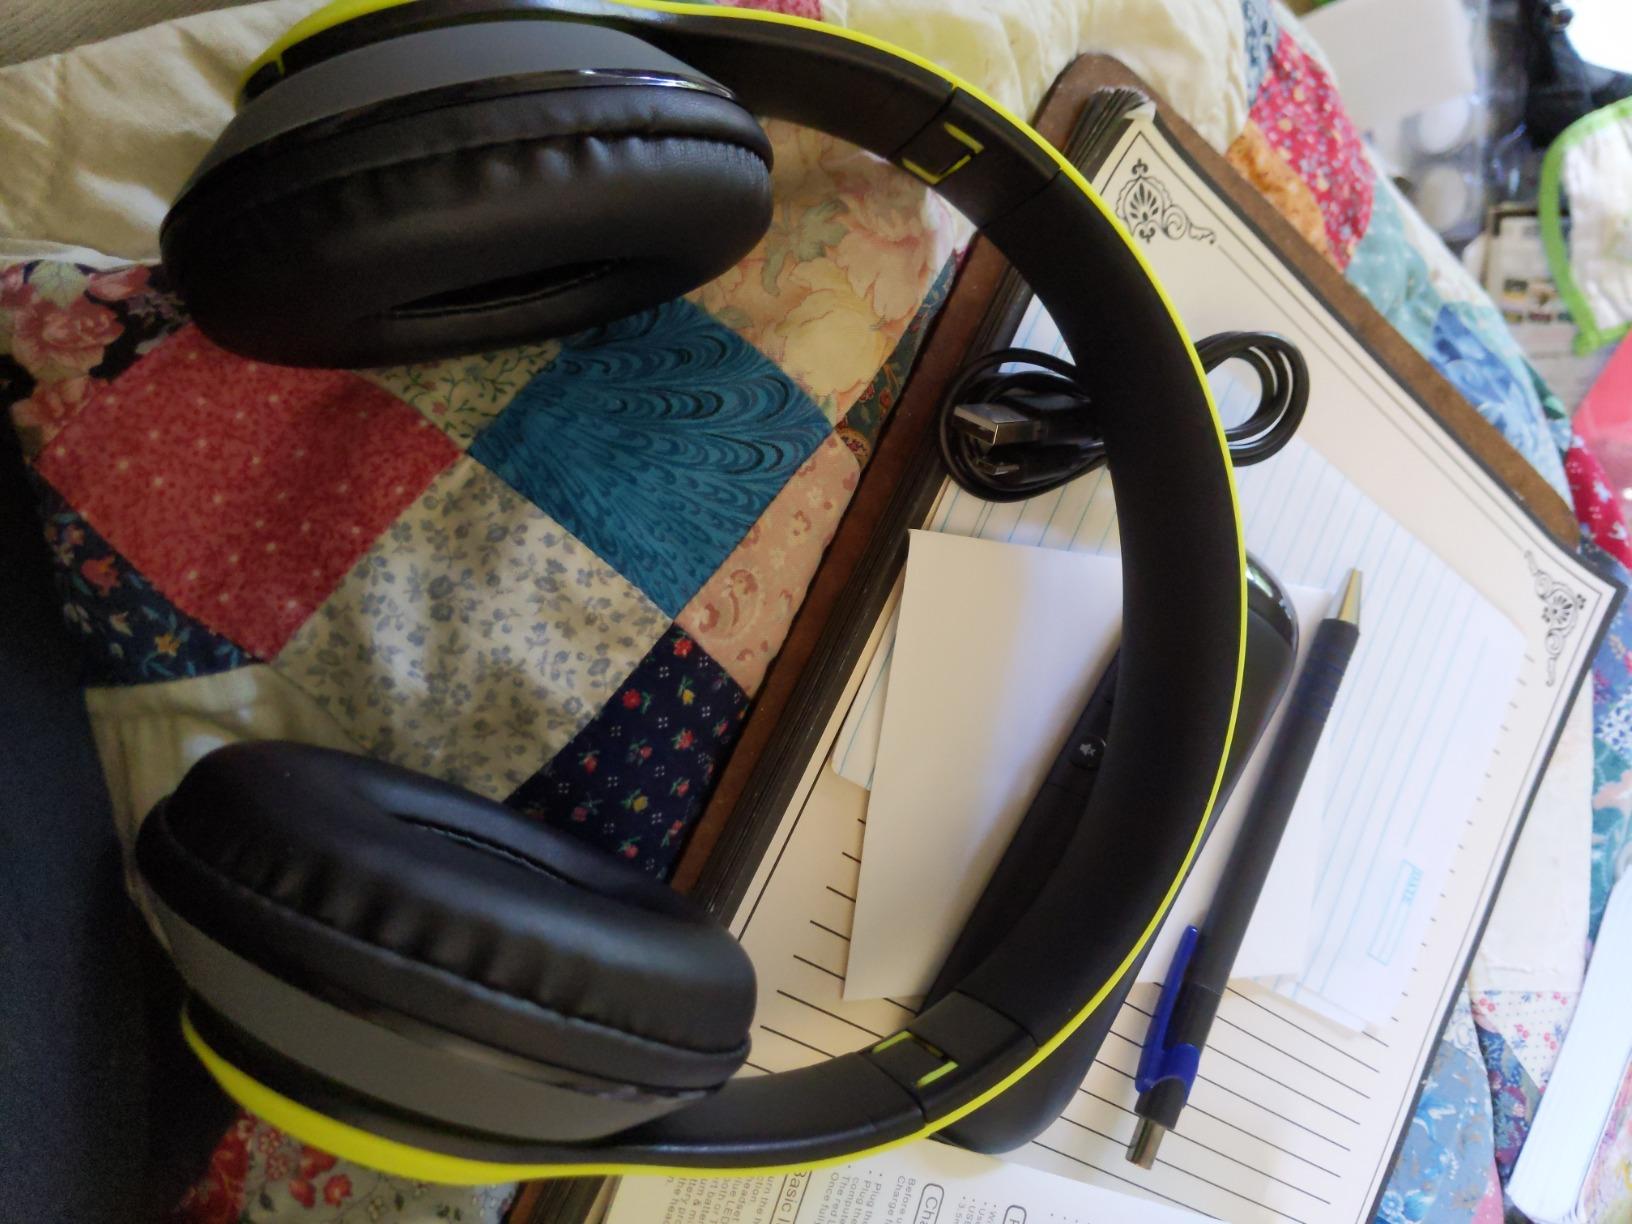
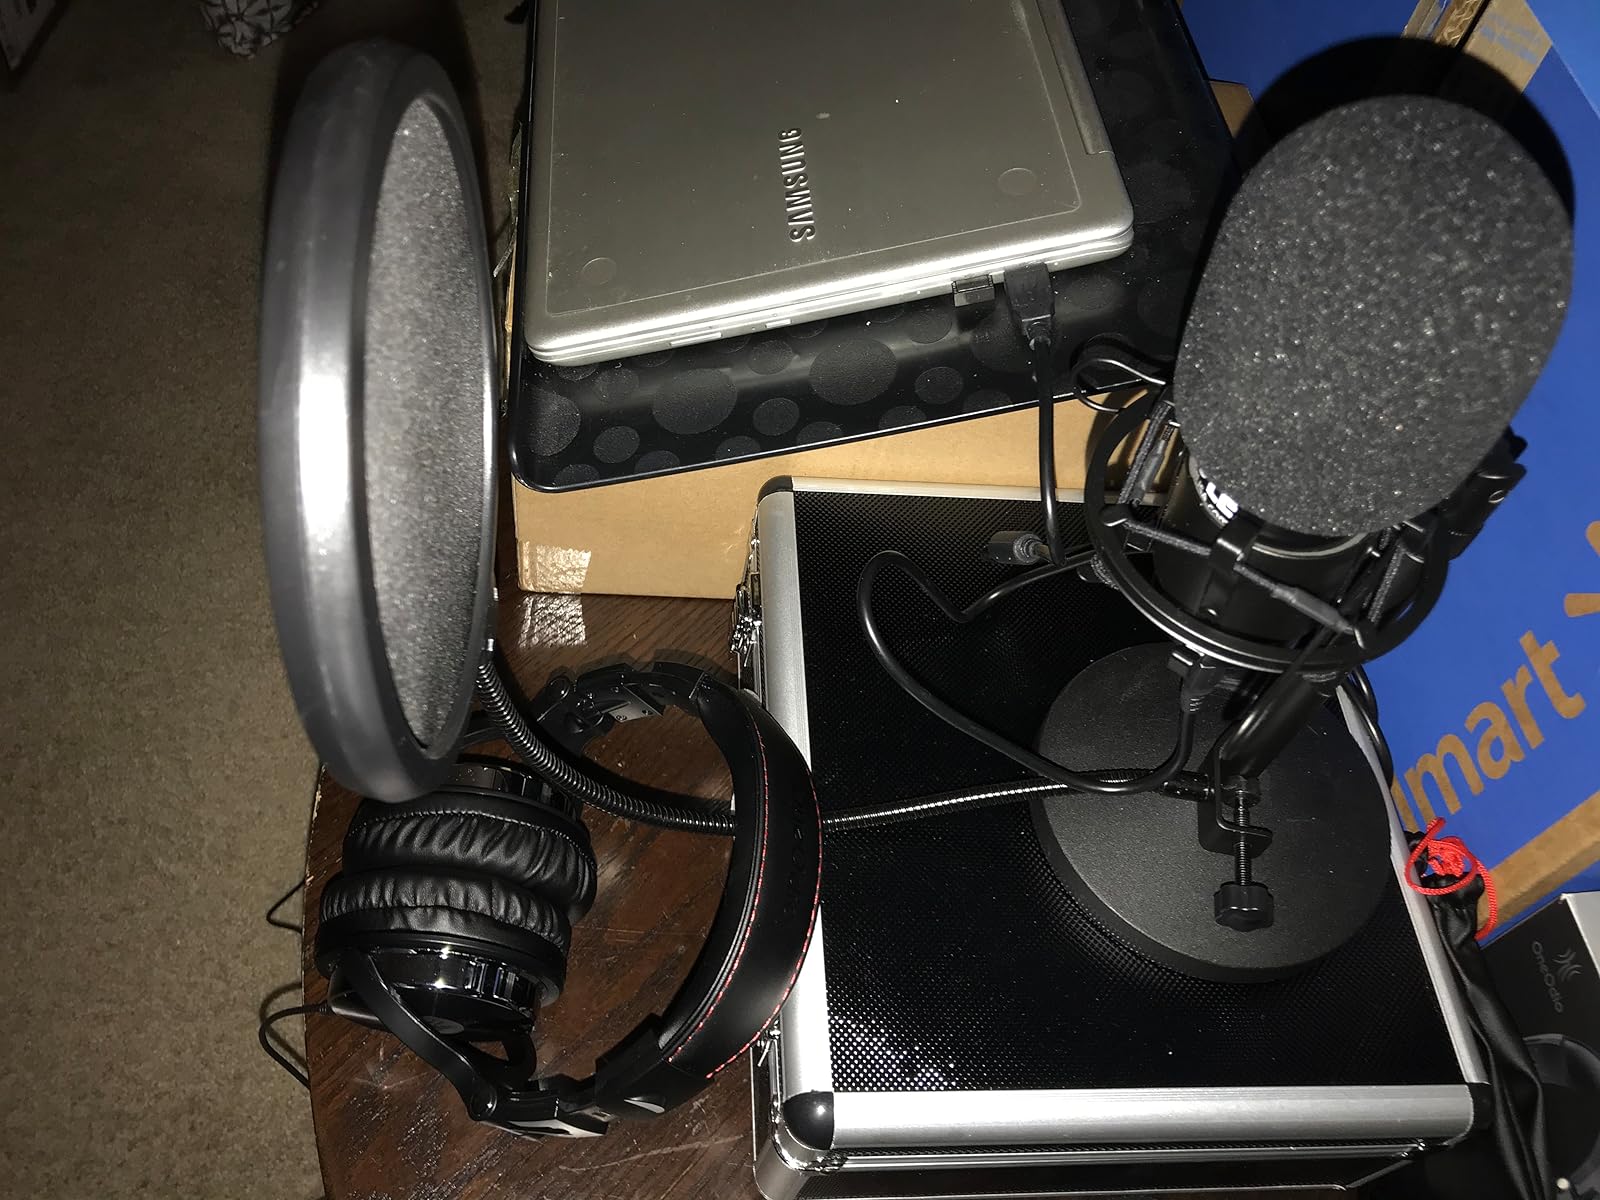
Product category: headphones
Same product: no